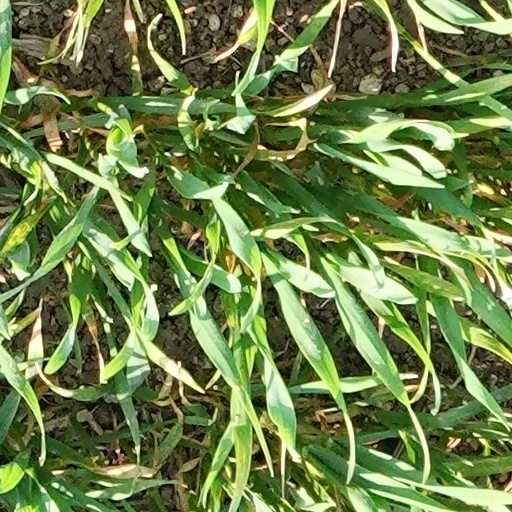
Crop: wheat